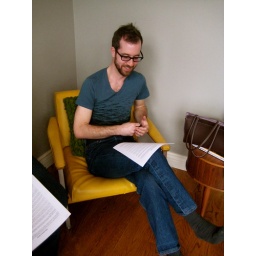
Matt in a yellow chair